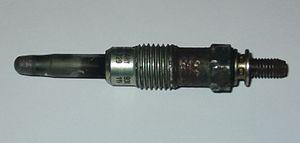
La bougie de préchauffage est un élément des moteurs Diesel, permettant le démarrage du moteur à froid en créant un « point chaud » en haut de la chambre de combustion afin de favoriser l'autoallumage du carburant. Lorsque le moteur a démarré, ou est suffisamment chaud, cette bougie n'a plus d'utilité.
La conduite en hiver est l'ensemble des règles particulières à appliquer lors de la conduite d'un véhicule automobile par un temps hivernal. Les principales particularités sont liées: